John Fairfax

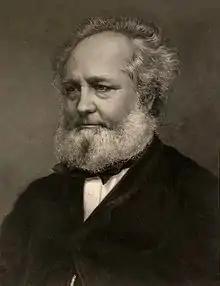
John Fairfax

John Fairfax (24 October 1804 – 16 June 1877) was an English-born journalist, company director, politician, librarian and newspaper owner, known for the incorporation of the major newspapers of modern-day Australia.